John Wright Stanly House

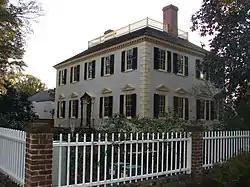
John Wright Stanly House

The John Wright Stanly House is a historic home located at New Bern, Craven County, North Carolina. It was probably designed by John Hawks and built about 1779. It is a two-story, five-bay, central hall plan Georgian style frame dwelling. It has a hipped roof and roof deck with balustrade. The building housed a public library from 1935 to 1965. It has been moved twice, coming to its present location in 1965, and subsequently restored as part of the Tryon Palace complex.